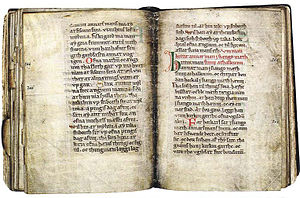
Danske landskabslove
Den Skånske Lov (Håndskrift Codex Holm B74 fra cirka 1250).
Fra middelalderen kendes fire danske landskabslove – Skånske Lov, Valdemars sjællandske Lov, Eriks sjællandske Lov og Jyske Lov – dækkende de tre gammeldanske retsområder: 1) Skåne, Halland, Blekinge og Bornholm 2) Sjælland, Lolland, Falster og Møn og 3) Jylland til Ejderen med Fyn, Langeland og Ærø.